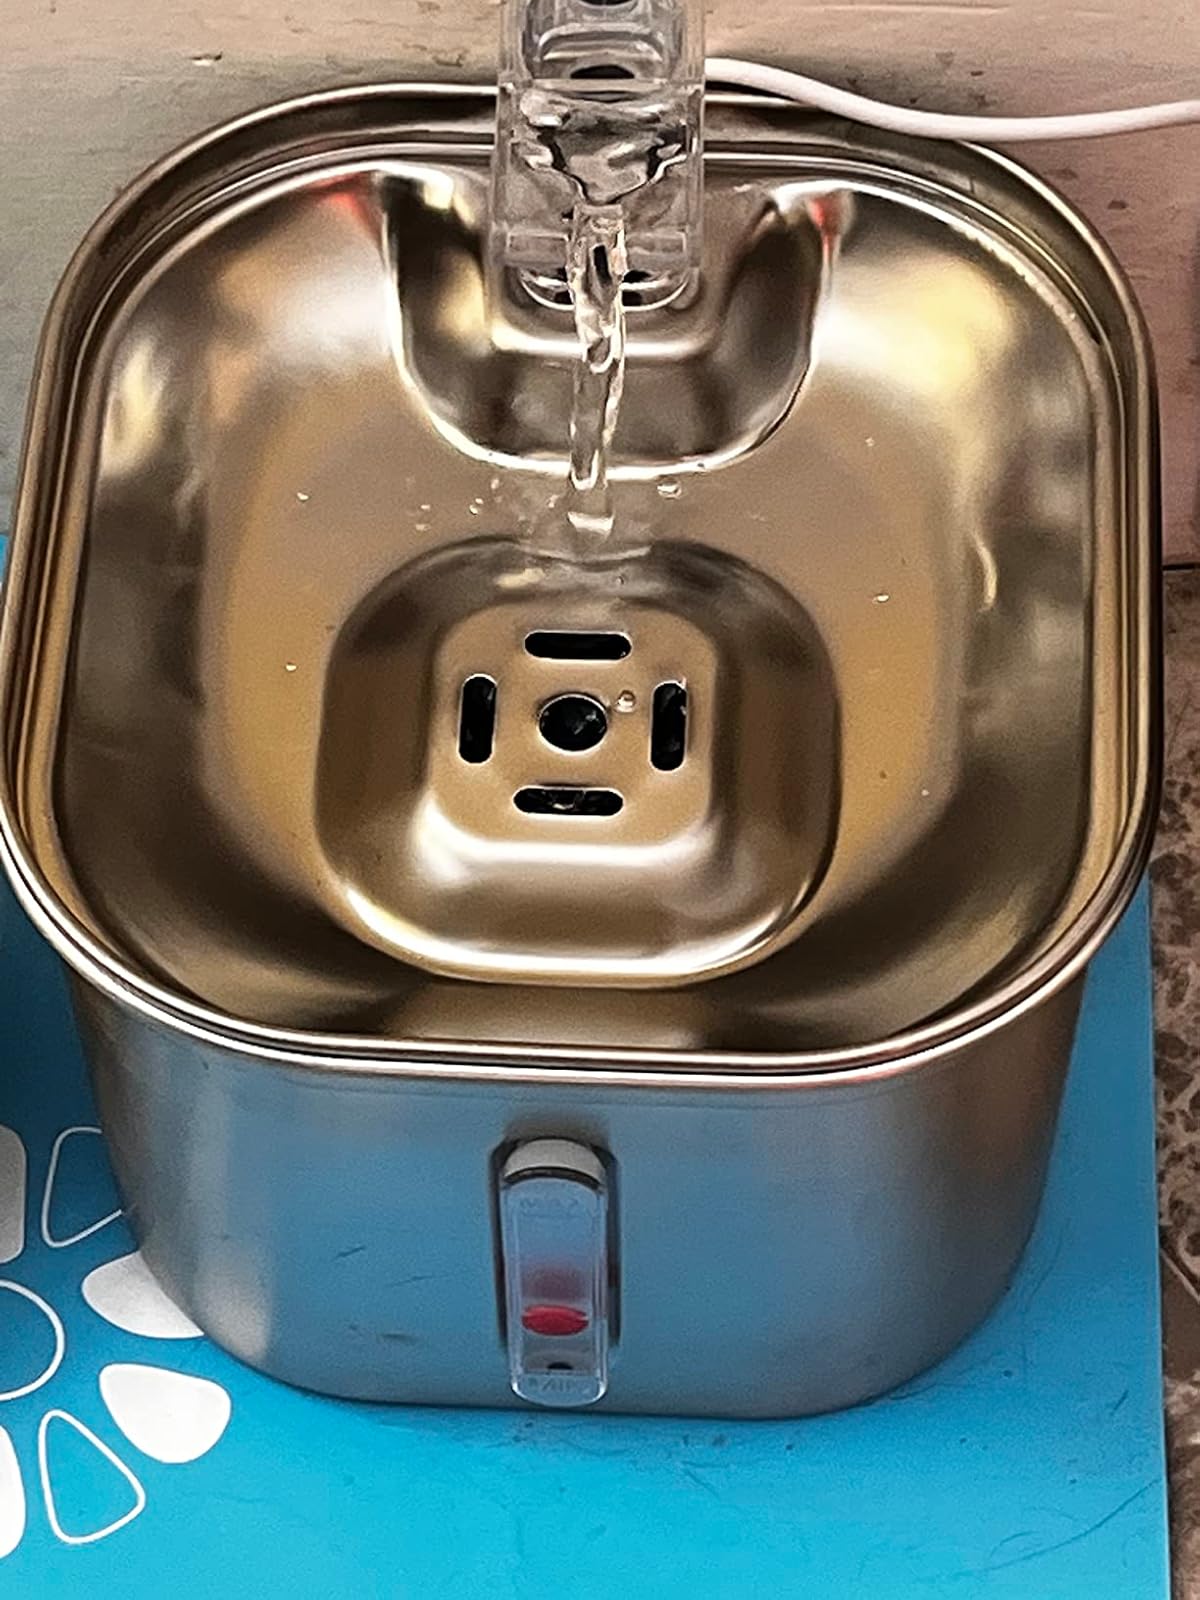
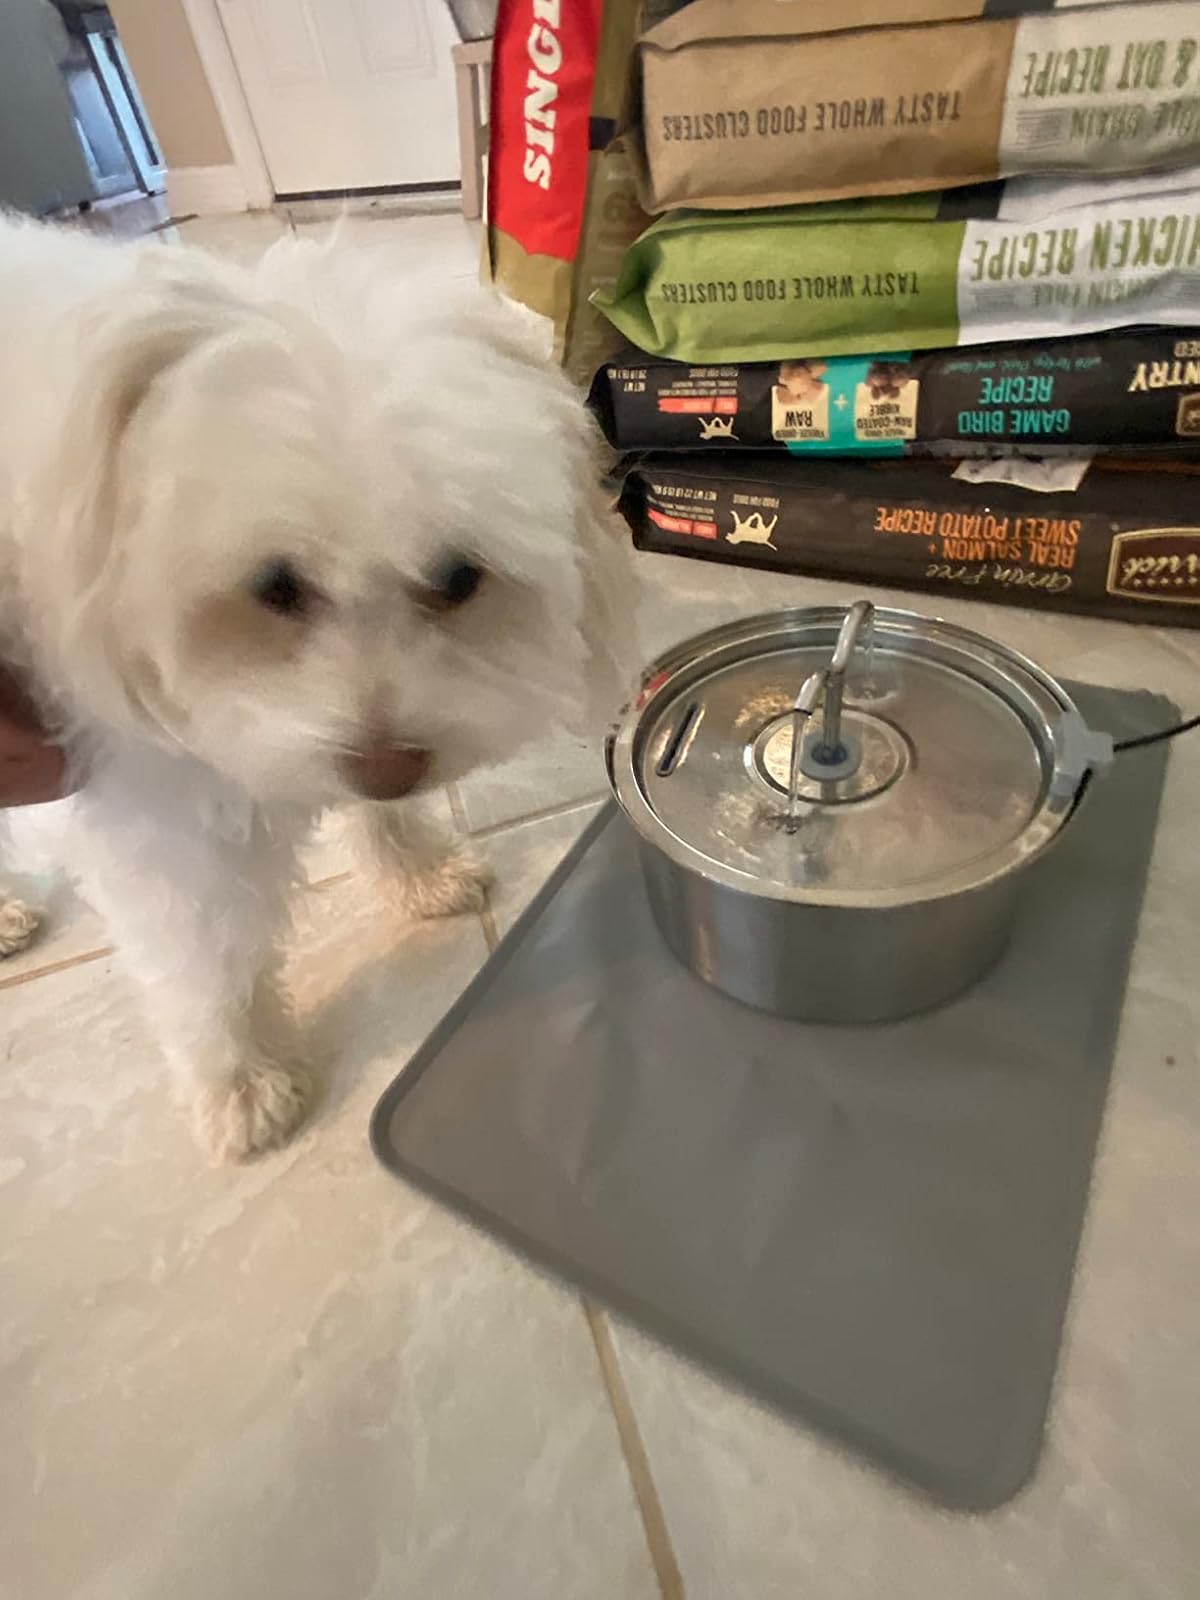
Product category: items_bowl
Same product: no